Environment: real
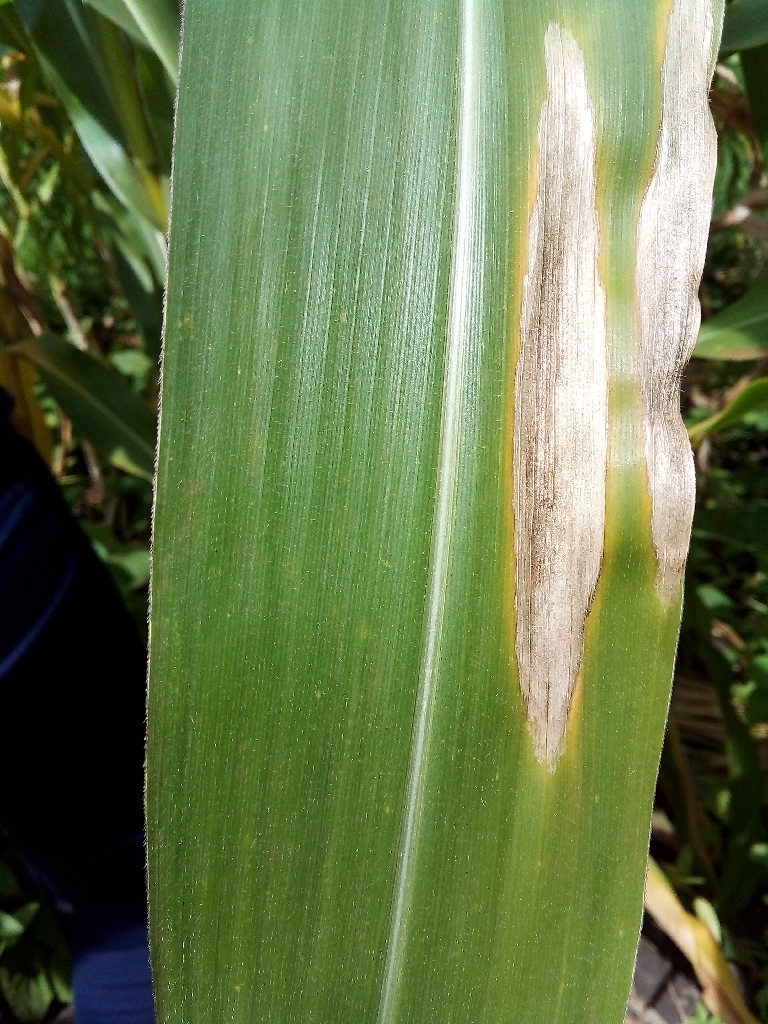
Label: northern_corn_leaf_blight